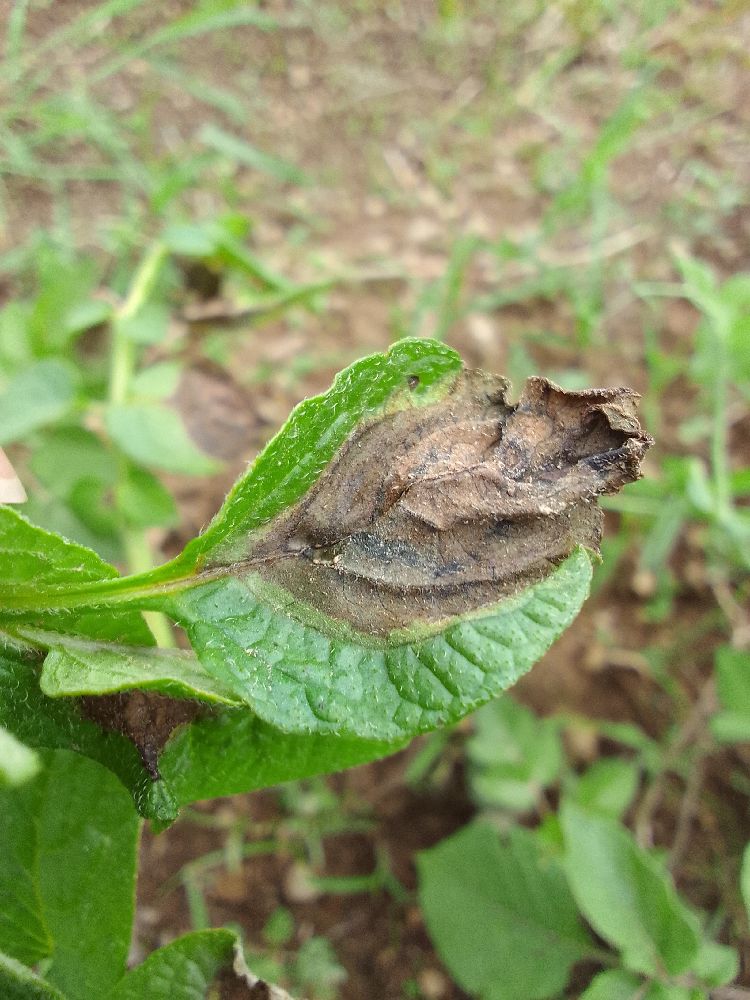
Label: Late blight